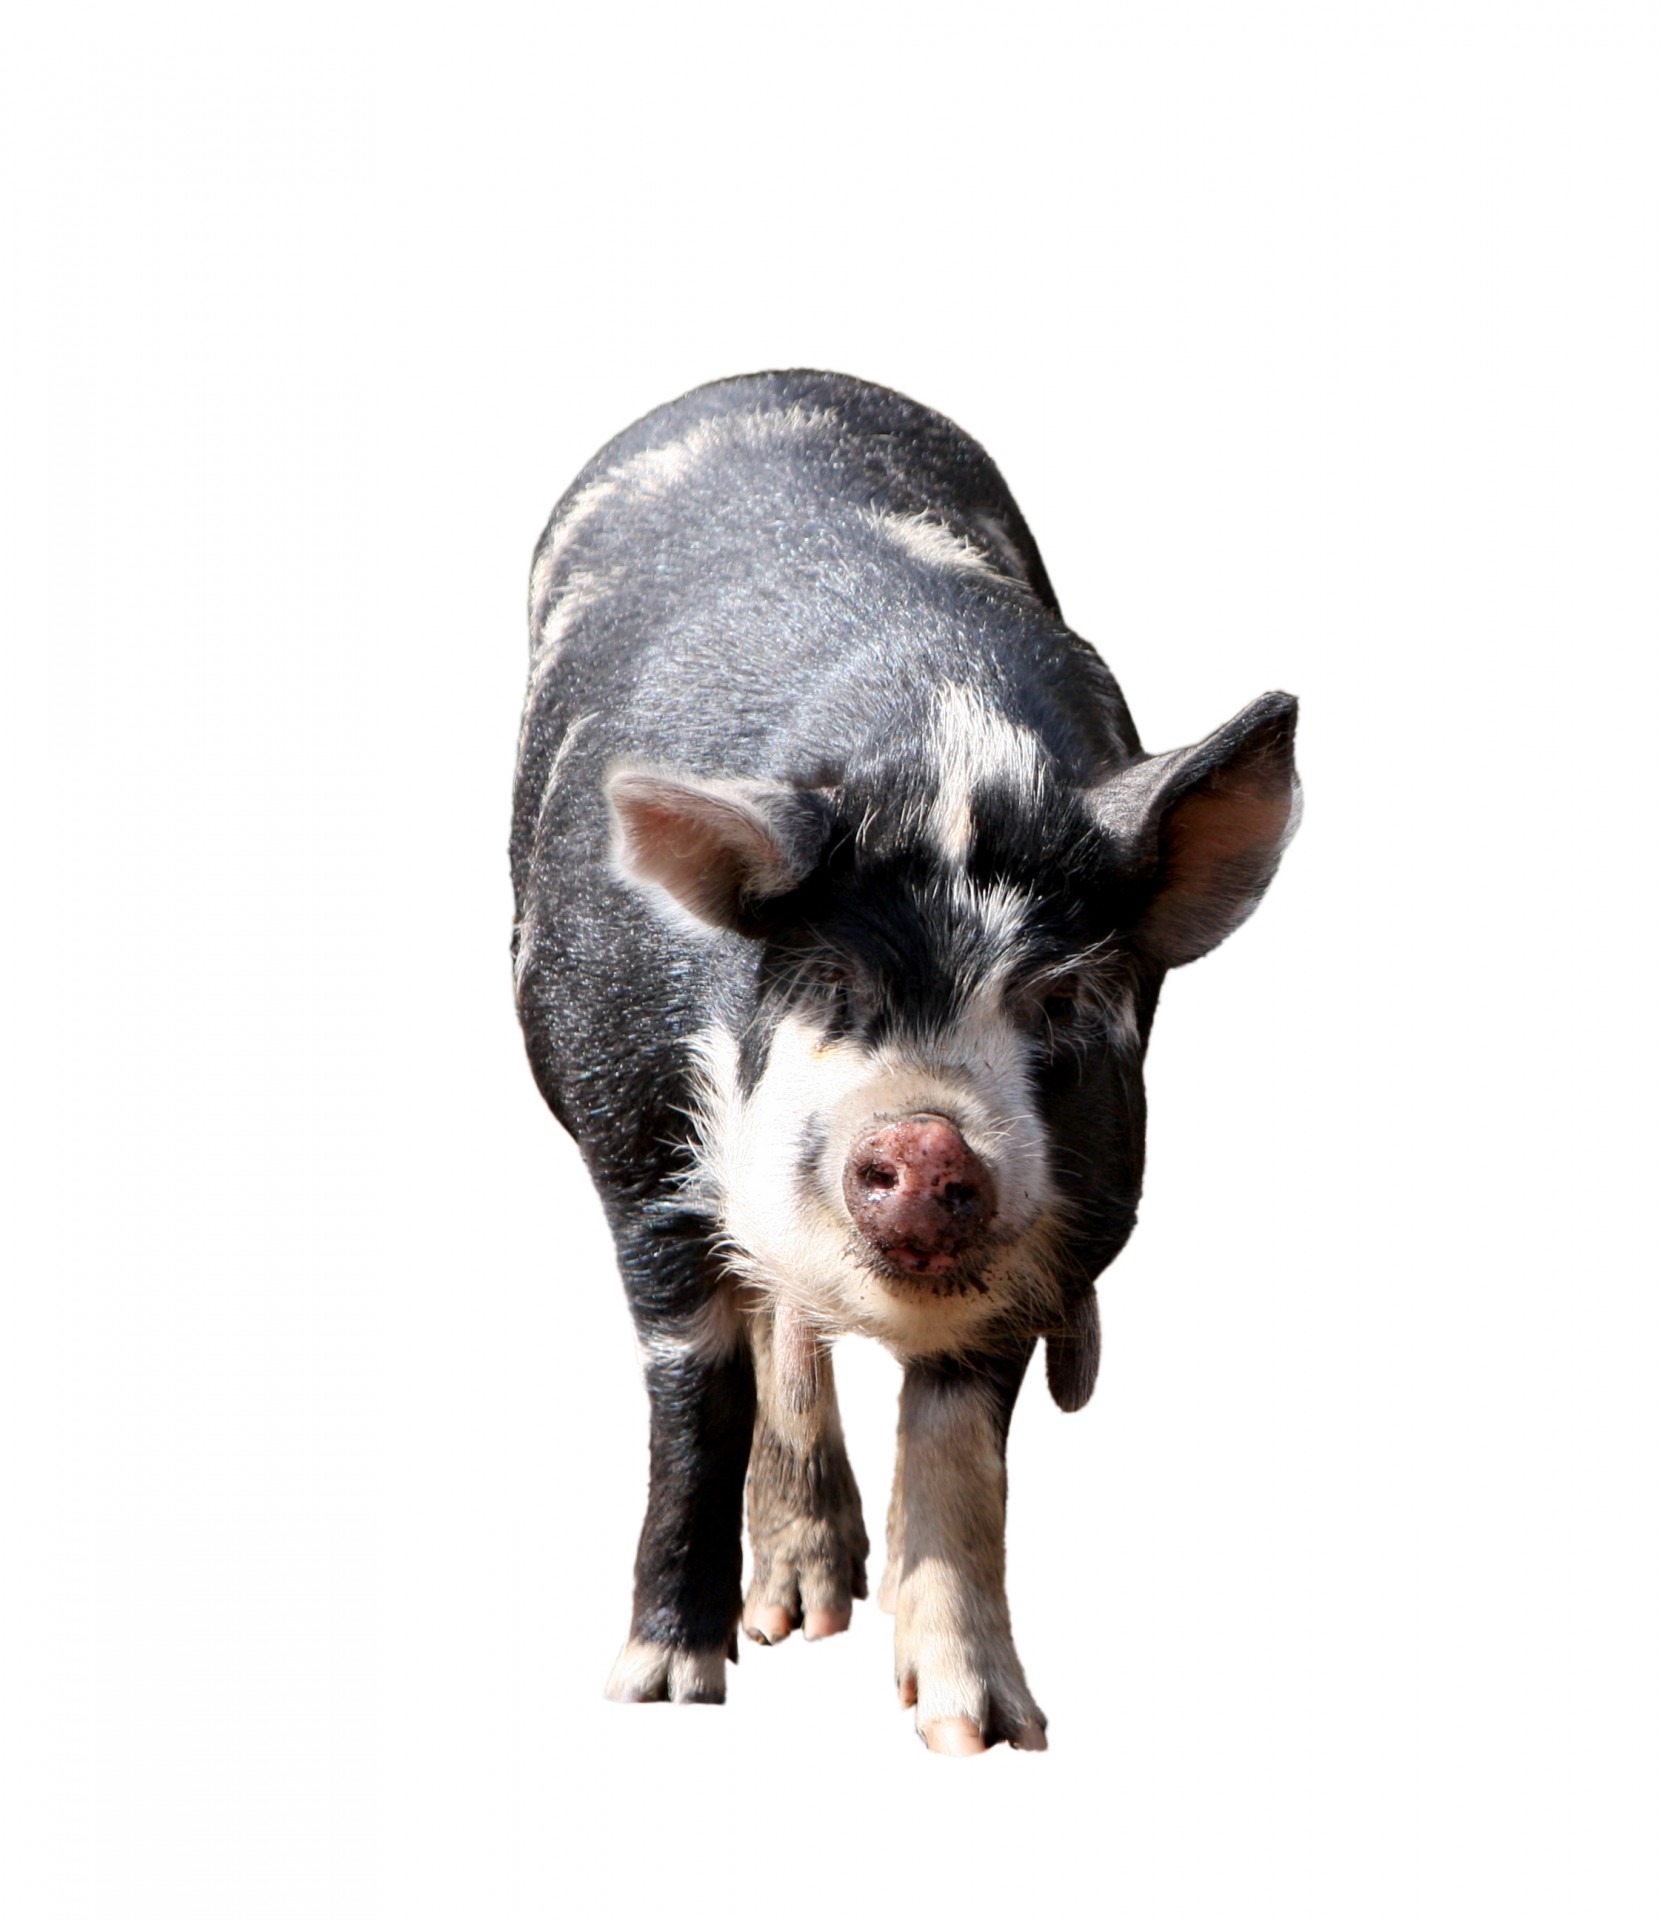
white, farm, animal, cute, isolated, mammal, close up, background, little, vertebrate, details, pig, domestic pig, pig like mammal, kune kune